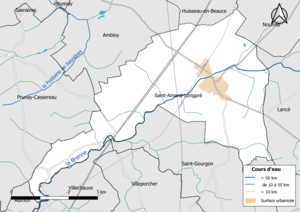
Carte du réseau hydrographique de la commune de fr:Saint-Amand-Longpré (Loir-et-Cher, France).
Saint-Amand-Longpré est une commune française située dans le département de Loir-et-Cher, en région Centre-Val de Loire.